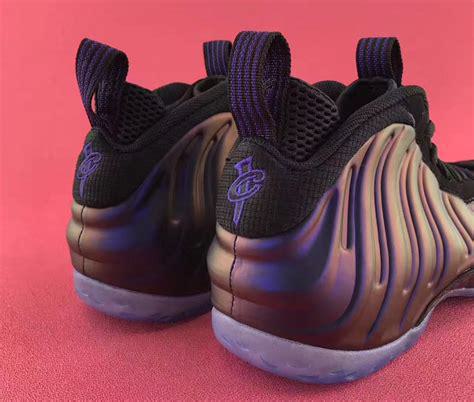
Brand: Nike
Model: Air Foamposite One